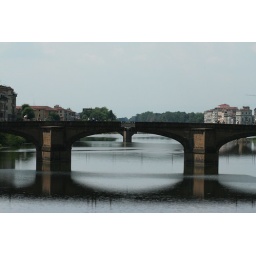
bridge over river arno